Oaxaca City

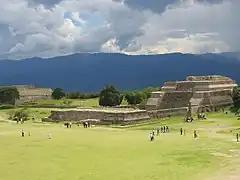
Monte Albán is regarded as the historical antecedent of the modern city of Oaxaca.

The Zapotec and Mixtec peoples had settlements in the valley of Oaxaca for thousands of years, especially in connection with the important ancient centers of Monte Albán and Mitla. The modern city of Oaxaca developed relatively near them. The Aztecs entered the valley in 1440 and named it "Huaxyacac", a Nahuatl phrase meaning "among the huaje" (Leucaena leucocephala) trees. They created a strategic military position at what is now called the Cerro (large hill) del Fortín to oversee the Zapotec capital of Zaachila and secure the trade route between the Valley of Mexico, Tehuantepec, and what is now Central America.